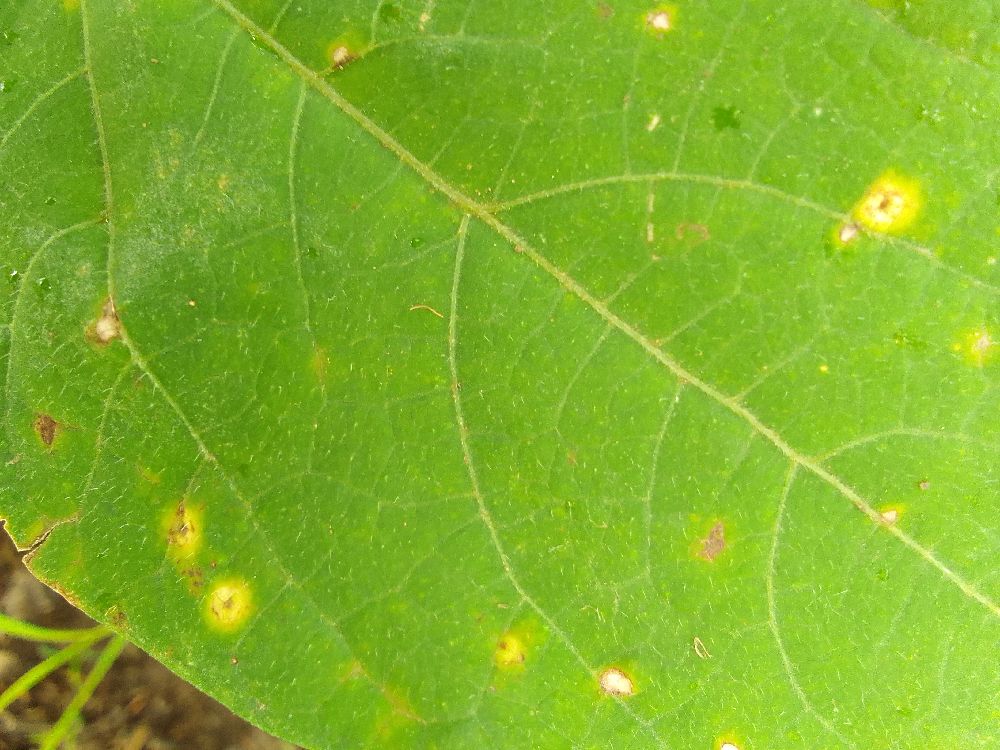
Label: rust